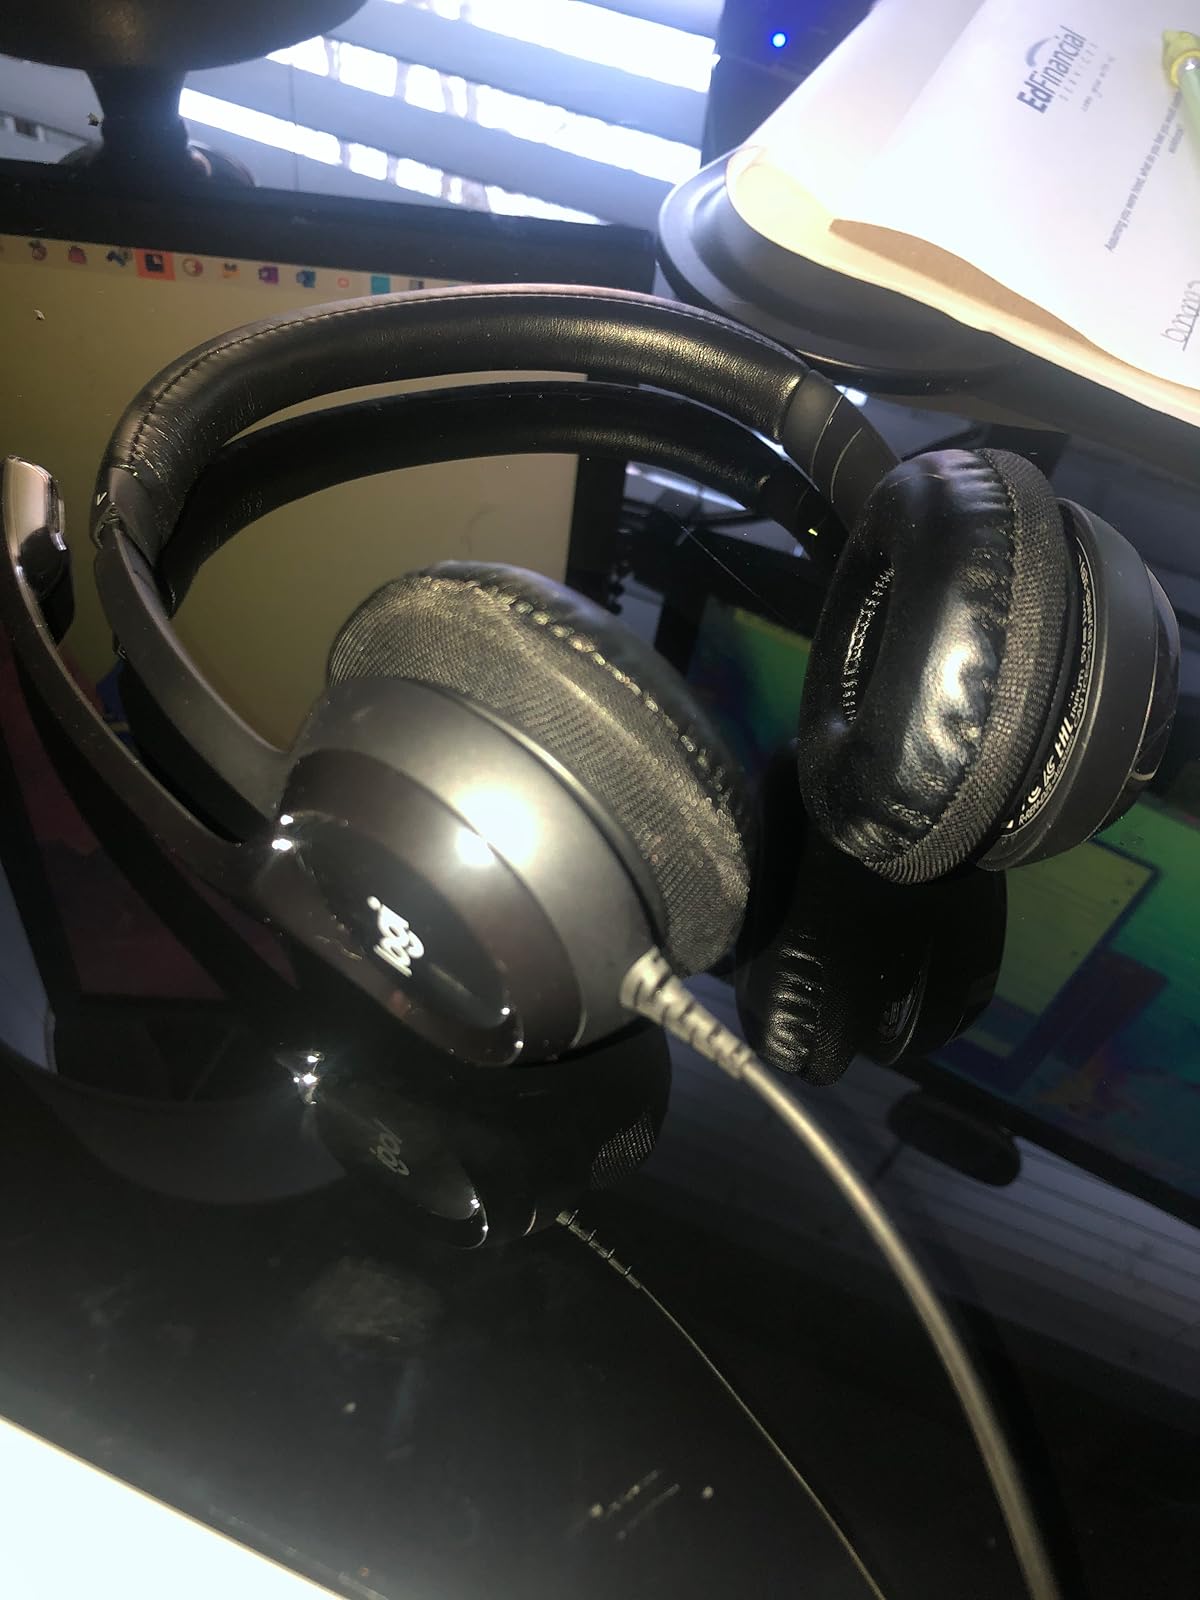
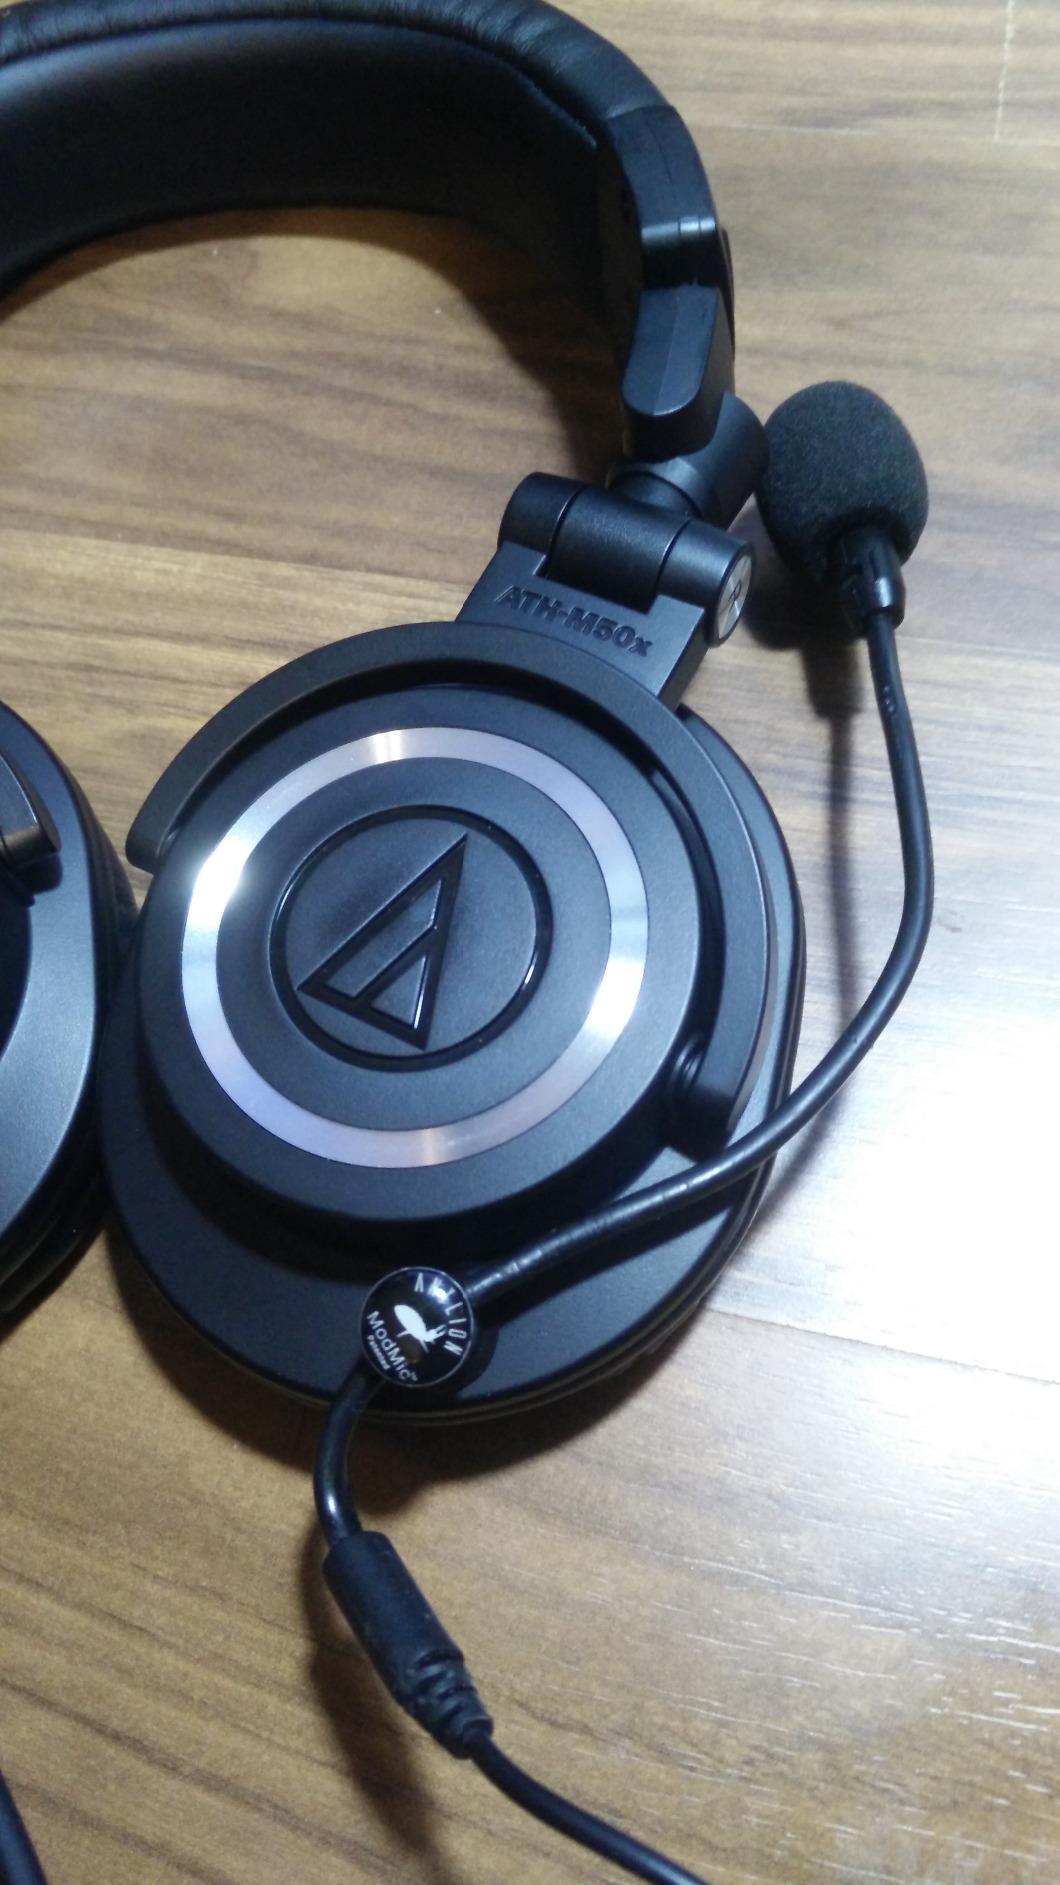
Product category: headphones
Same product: no